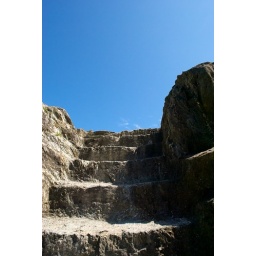
Stone stairs and blue sky, there was just the mearest hint of clouds in the sky